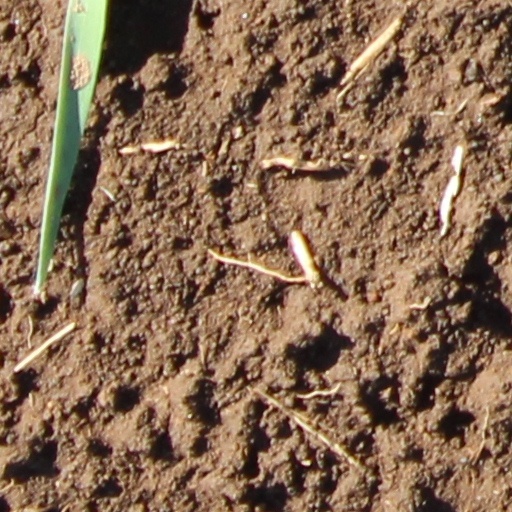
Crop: wheat